Nina Dobrev

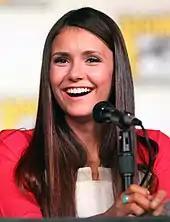
Dobrev at the 2012 San Diego Comic-Con

In March 2018, Dobrev was cast as Clem in the comedy "Fam", a CBS sitcom pilot that was picked up to series in May 2018. It premiered January 10, 2019. It was canceled on May 10, 2019, after one season. Dobrev starred as Chloe in the Roger Avary thriller "Lucky Day", released 2019. She also joined the cast of the film "Run This Town", which was released in March 2020. In July 2020, it was announced that Dobrev would star in and serve as an executive producer for a television adaptation of the "Woman 99" book series.